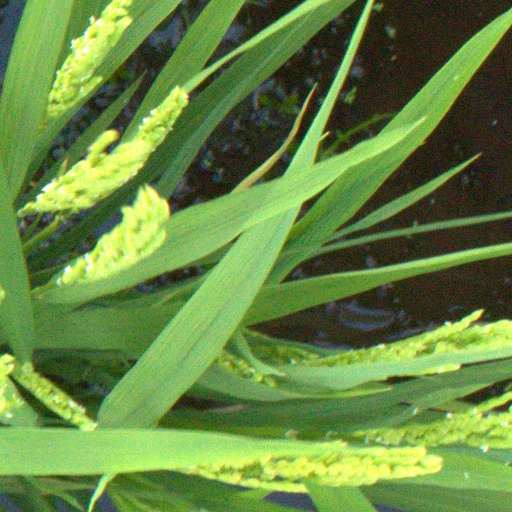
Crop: rice